Bob Connelly

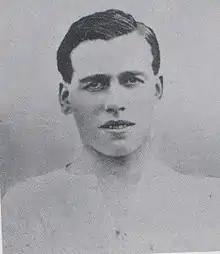
Connelly in the early 1920s

Robert J. Connelly was a Scottish footballer who played as a midfielder for Port Vale between August 1921 and May 1932. He made 337 league and cup appearances, and helped the club to win the Third Division North title in 1929–30.